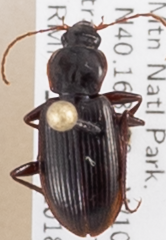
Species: Calathus advena
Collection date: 2018-07-09
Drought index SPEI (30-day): -0.71
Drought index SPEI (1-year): -1.01
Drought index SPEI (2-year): -0.71